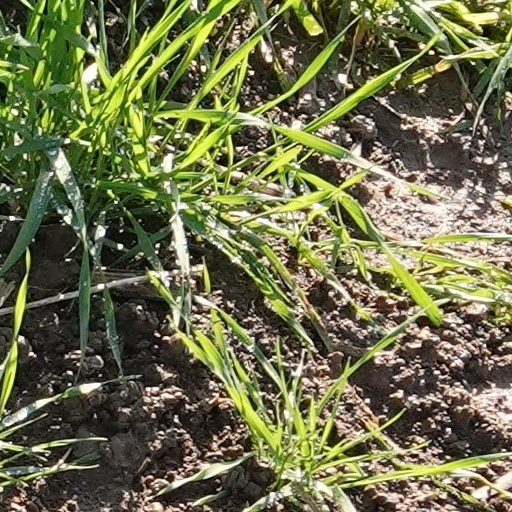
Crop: wheat